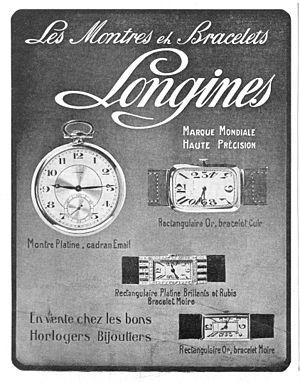
Réclame pour les montres Longines en 1924
Longines est une entreprise horlogère suisse de prestige et de luxe appartenant au Swatch Group. Elle est positionnée dans le segment du haut de gamme. Longines est la plus ancienne marque encore en activité, sans modification, dans les registres de l'Organisation Mondiale de la Propriété Intellectuelle. Elle a été créée à Saint-Imier en 1832 par Auguste Agassiz. Elle a une double activité de manufacture de montres et de chronométreur sportif.